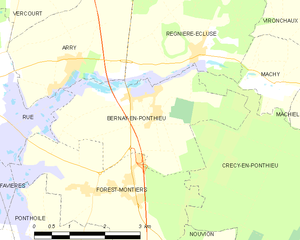
Carte des communes françaises Bernay-en-Ponthieu